Media Business Centre (Warsaw)

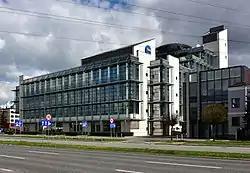
Media Business Centre

Media Business Centre (MBC) is a building located at "166 Wiertnicza Street" in Warsaw, Poland. It is located in the part of Warsaw commonly known as Sadyba, on the administrative border of the Mokotów and Wilanów districts). It is the headquarters of the TVN Group and a large part of their subsidiaries. It was built in 2002.